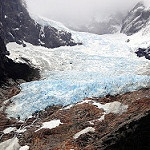
Label: glacier